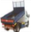
Label: truck